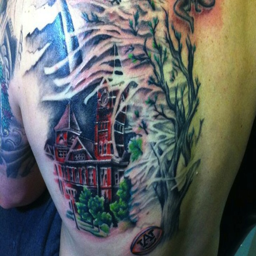
person endured for corner tattoo .